Mausoleum of the Atilii

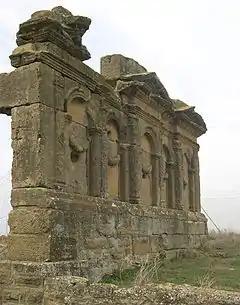
Mausoleum of the Atilii.

The Mausoleum of the Atilii (Spanish: "Mausoleo de los Atilios" or "El altar de los moros", meaning "Altar of the Moors") is a Roman mausoleum dating from 2nd or 3rd centuries AD, located in the municipal territory of Sádaba, Aragon, eastern Spain.